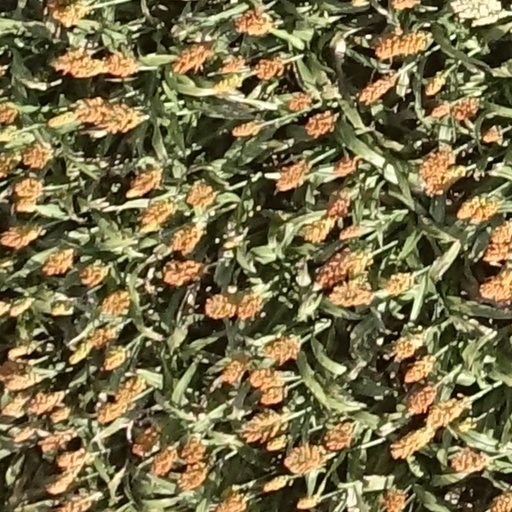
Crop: sorghum